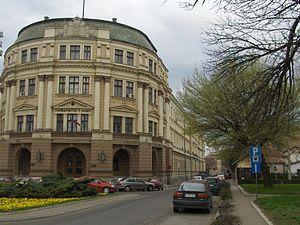
L'université de Niš est une université située à Niš, en Serbie. Elle a été instituée en 1965 et est organisée en 14 facultés. L'actuel recteur de l'université est le professeur Dragan Antić.